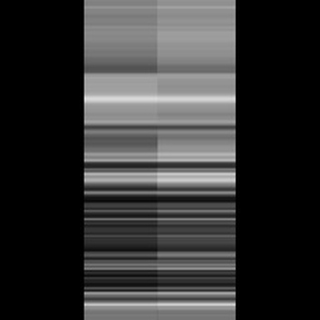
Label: sugarcane_yellow_leaf_disease